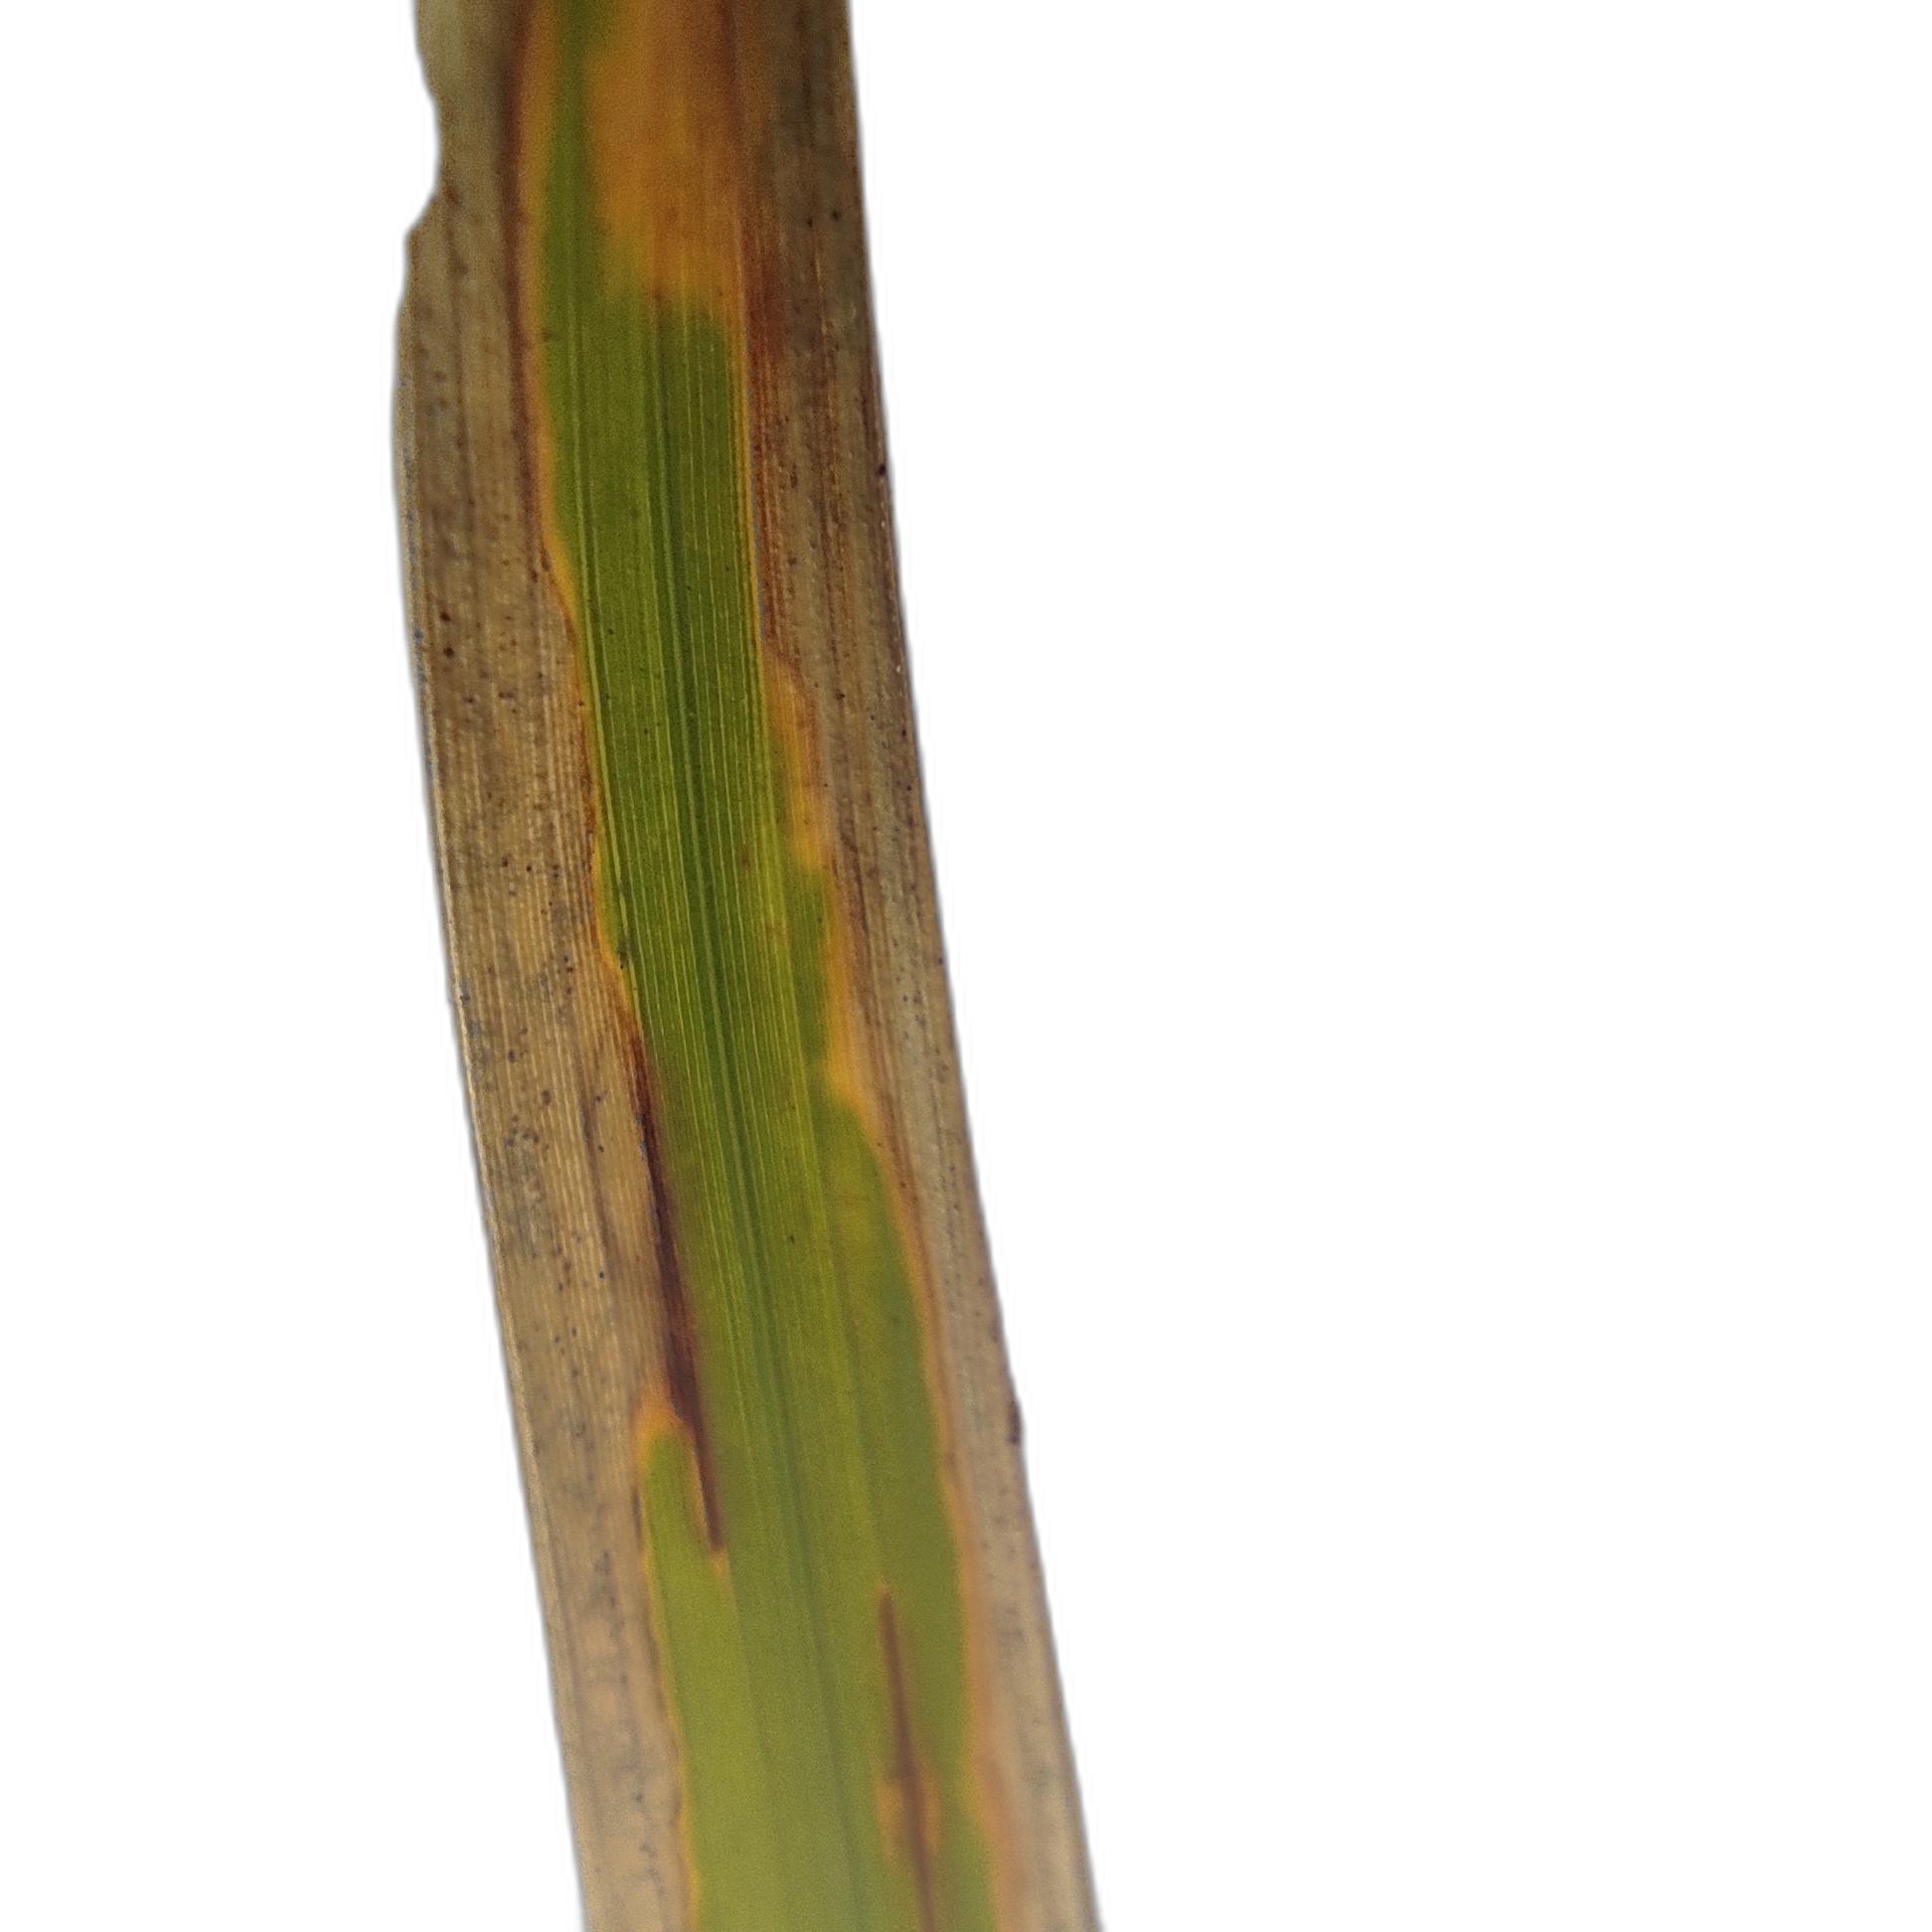
Label: Leaf Scald